Mirai Nagasu

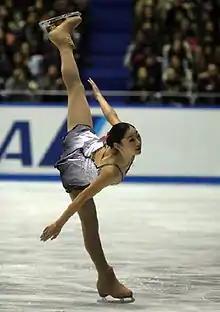

For the 2008–09 season, Nagasu moved up to the senior level internationally. She had injured her ankle and had had a significant growth spurt. In her senior Grand Prix debut, Nagasu placed fifth at the 2008 Skate America. At the 2008 NHK Trophy, Nagasu finished in eighth place.